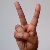
The image shows a hand gesture representing the letter 'V' in Indian Sign Language.